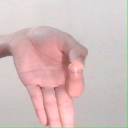
अक्षर: ज्ञ